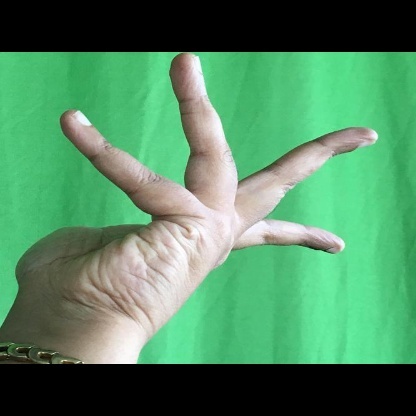
Mudra: Alapadmam